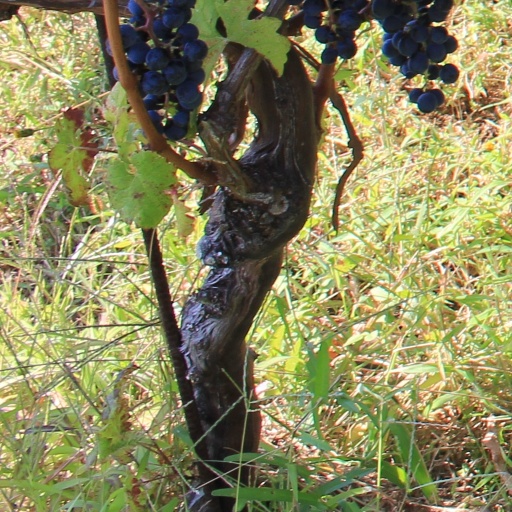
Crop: grape